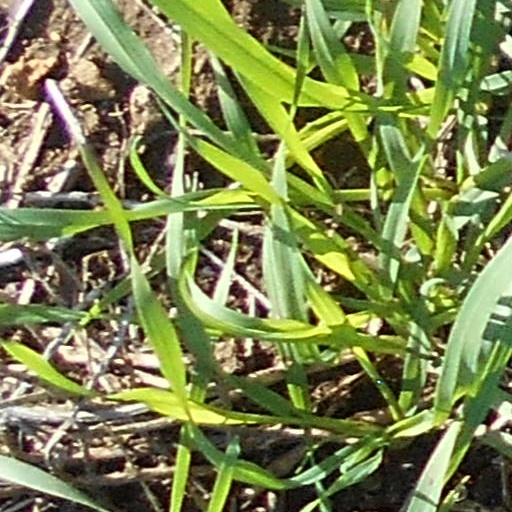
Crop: wheat